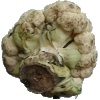
Label: Cauliflower 1